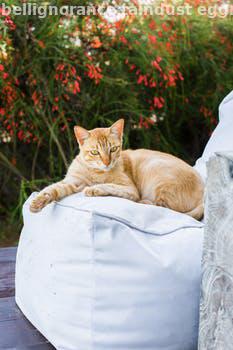
Label: Watermark